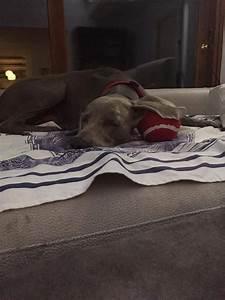
cat